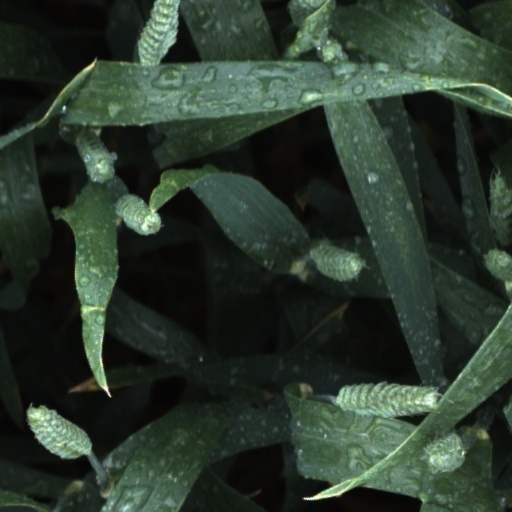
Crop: wheat